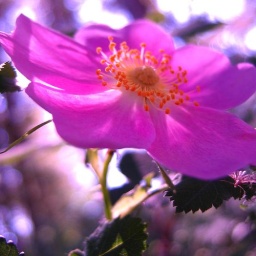
&lt;b&gt;The wild rose is the official flower of the Canadian province of Alberta. However, this one was shot in BC.&lt;/b&gt;